Rijn-Schelde-Verolme

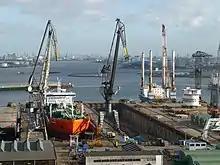
Dock 5 and 6 at Keppel Verolme in 2011

In 1966 Rijn-Schelde Machinefabrieken en Scheepswerven NV was formed by Rotterdamsche Droogdok Maatschappij and daughter P. Smit Jr. (4,148 employees), De Schelde (3,487 employees), and Motorenfabriek Thomassen in De Steeg (848 employees). The reasons were the need for bigger production units to take on bigger shipping projects, diversification to sectors like oil and nuclear energy, and the need to increase efficiency. At the time of the merger, the companies still had enough work for the next year.